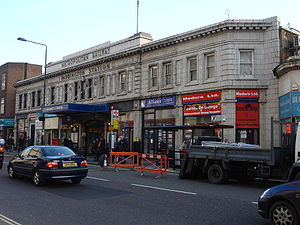
Paddington Station / London Underground-stationer
Indgang på Praed Street
Paddington Station eller London Paddington er et stort National Rail- og London Underground-stationskompleks i Paddington-området i det centrale London i England.